Automated guided vehicle

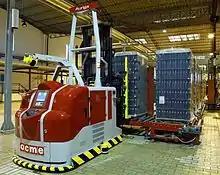
Forklift AGV with safety laser sensors (fully automated)

Over the years the technology has become more sophisticated and today automated vehicles are mainly Laser navigated e.g. LGV (Laser Guided Vehicle). In an automated process, LGVs are programmed to communicate with other robots to ensure product is moved smoothly through the warehouse, whether it is being stored for future use or sent directly to shipping areas. Today, the AGV plays an important role in the design of new factories and warehouses, safely moving goods to their rightful destination.